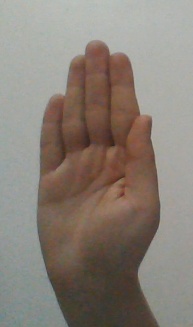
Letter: seen